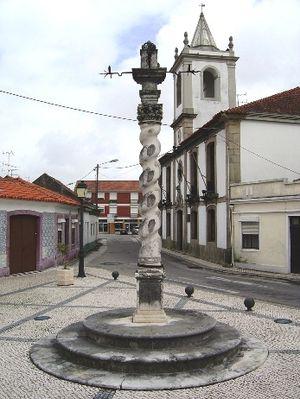
Cette liste non exhaustive recense les piloris encore visibles au Portugal.